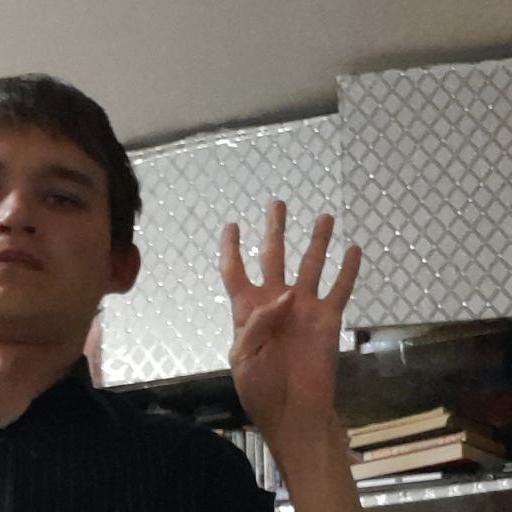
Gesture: four